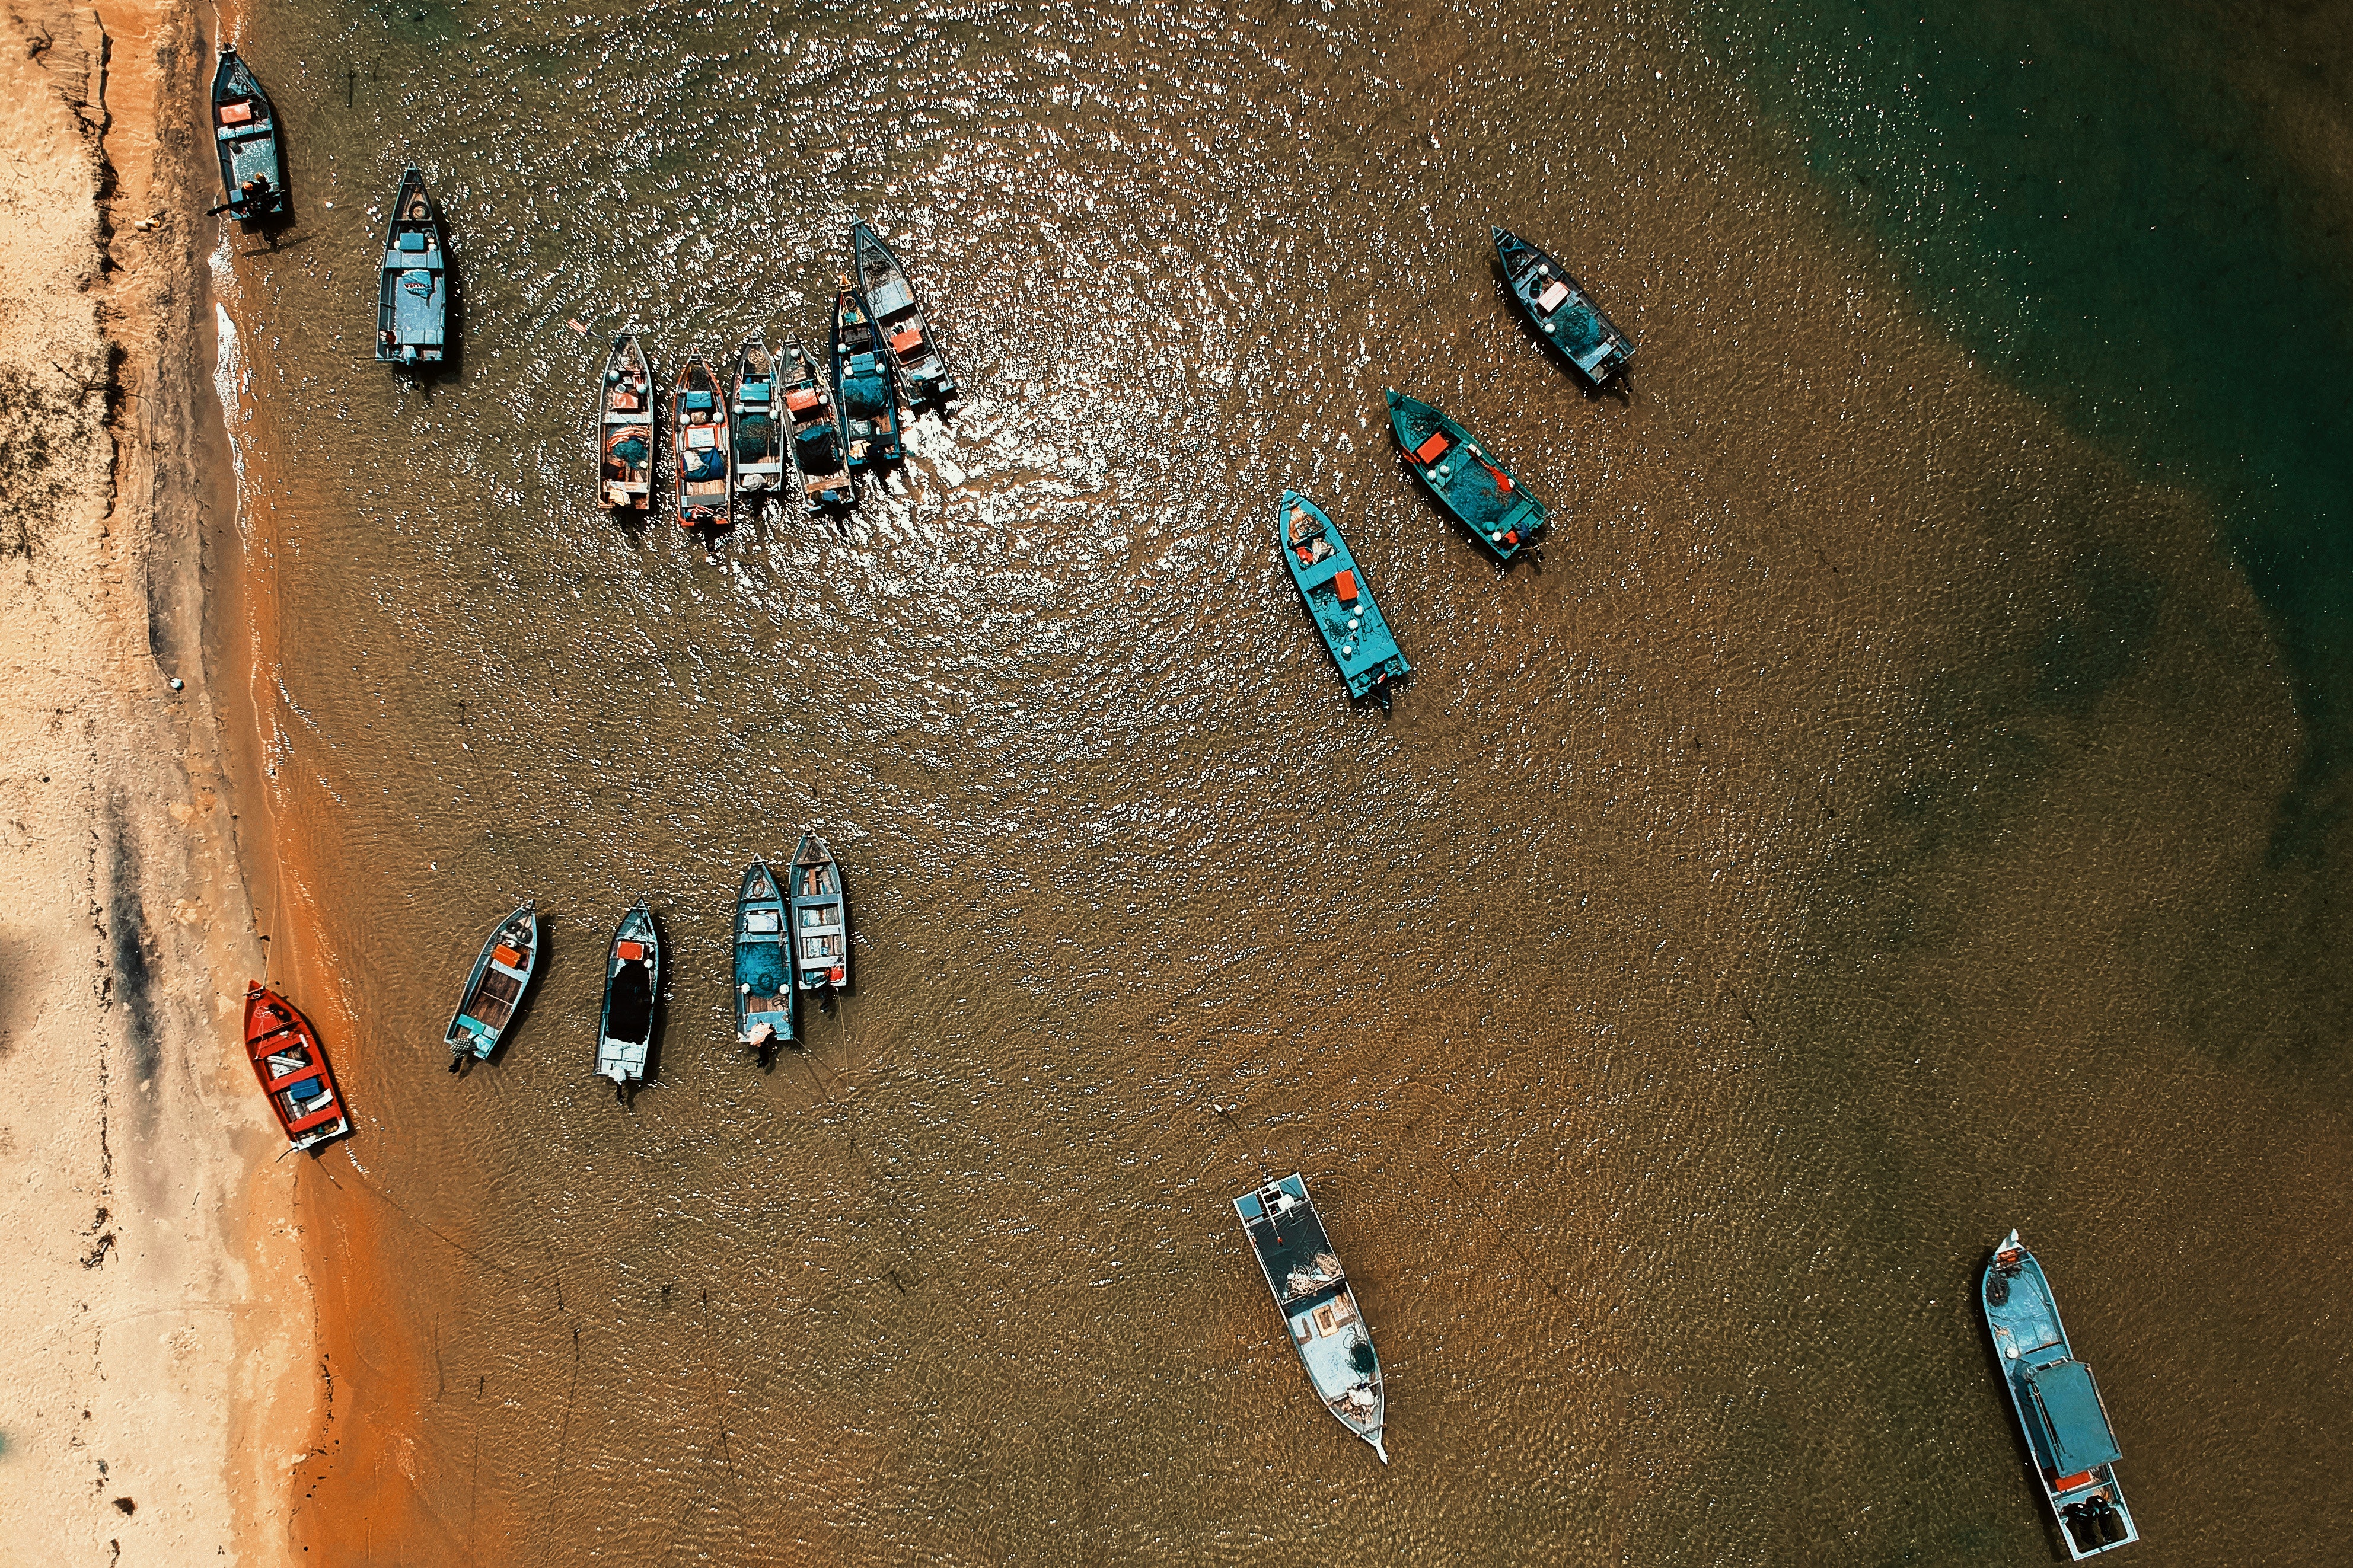
aerial photography, water, sand, photography, landscape, bird's eye view